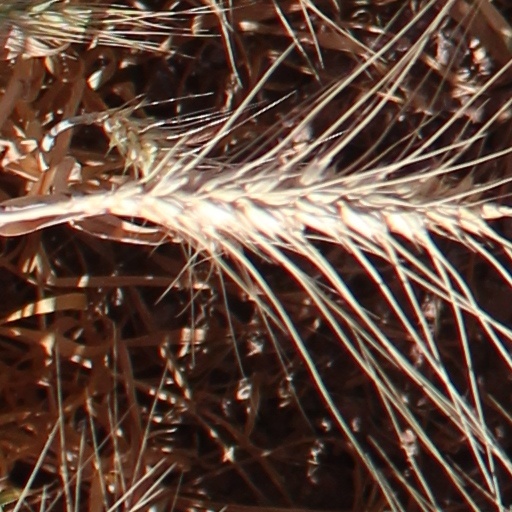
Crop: wheat